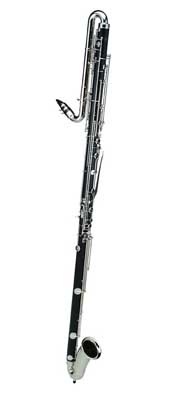
Leblanc Usa BBb Contrabass Clarinet
Brand: Leblanc
Category: Arts & Entertainment > Hobbies & Creative Arts > Musical Instruments > Woodwinds > Clarinets > Contra-Bass Clarinets